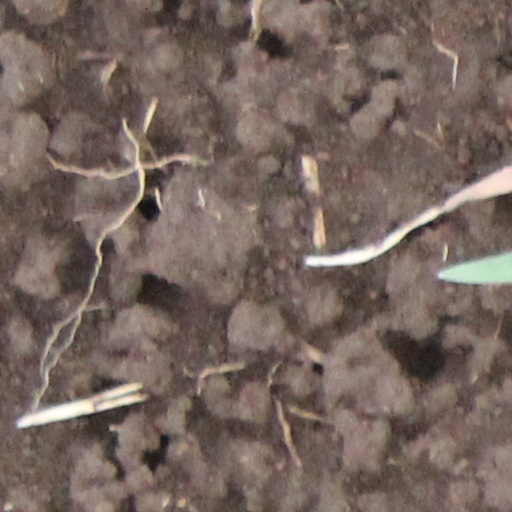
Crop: wheat